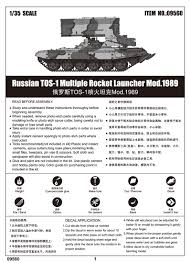
Label: Self Propelled Artillery